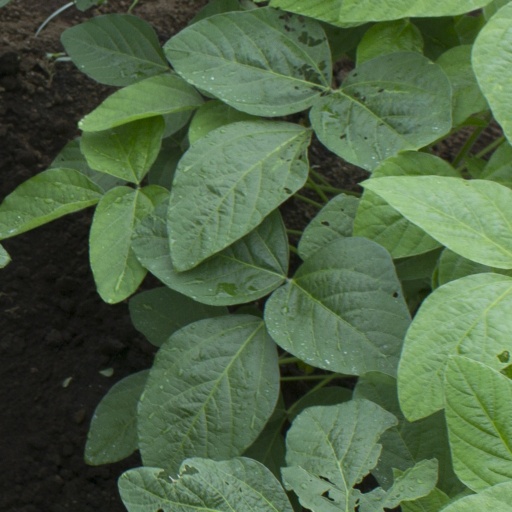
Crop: soybean